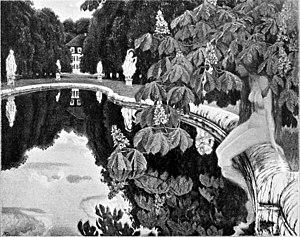
L'heure de midi